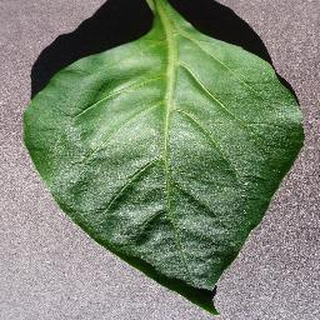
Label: healthy_bell_pepper